McPherson Opera House

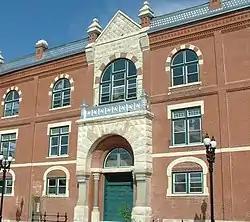
Entrance to the McPherson Opera House

McPherson Opera House is an historic opera building at 221 South Main Street in McPherson, Kansas.